List of Dublin postal districts

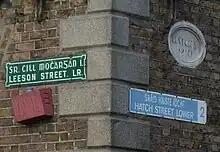
The green Leeson Street nameplate predates postal districts. The newer blue Hatch Street nameplate indicates the district is Dublin 2.

The postal district system was introduced in 1917 by the British government, as a practical way to organise local postal distribution. This followed the example of other cities, including London, first subdivided into ten districts in 1857, and Liverpool, the first city in Britain or Ireland to have postcodes, from 1864. The letter "D" was assigned to designate Dublin and was retained by the new Irish government.